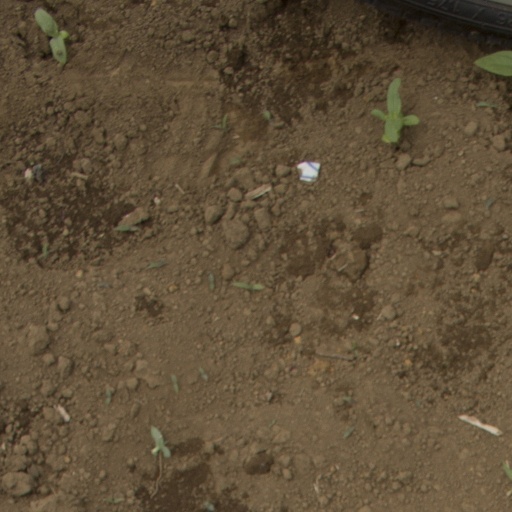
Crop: Jerusalem artichoke